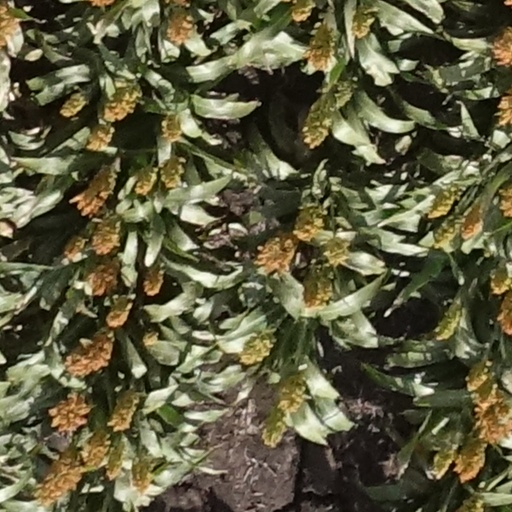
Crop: sorghum